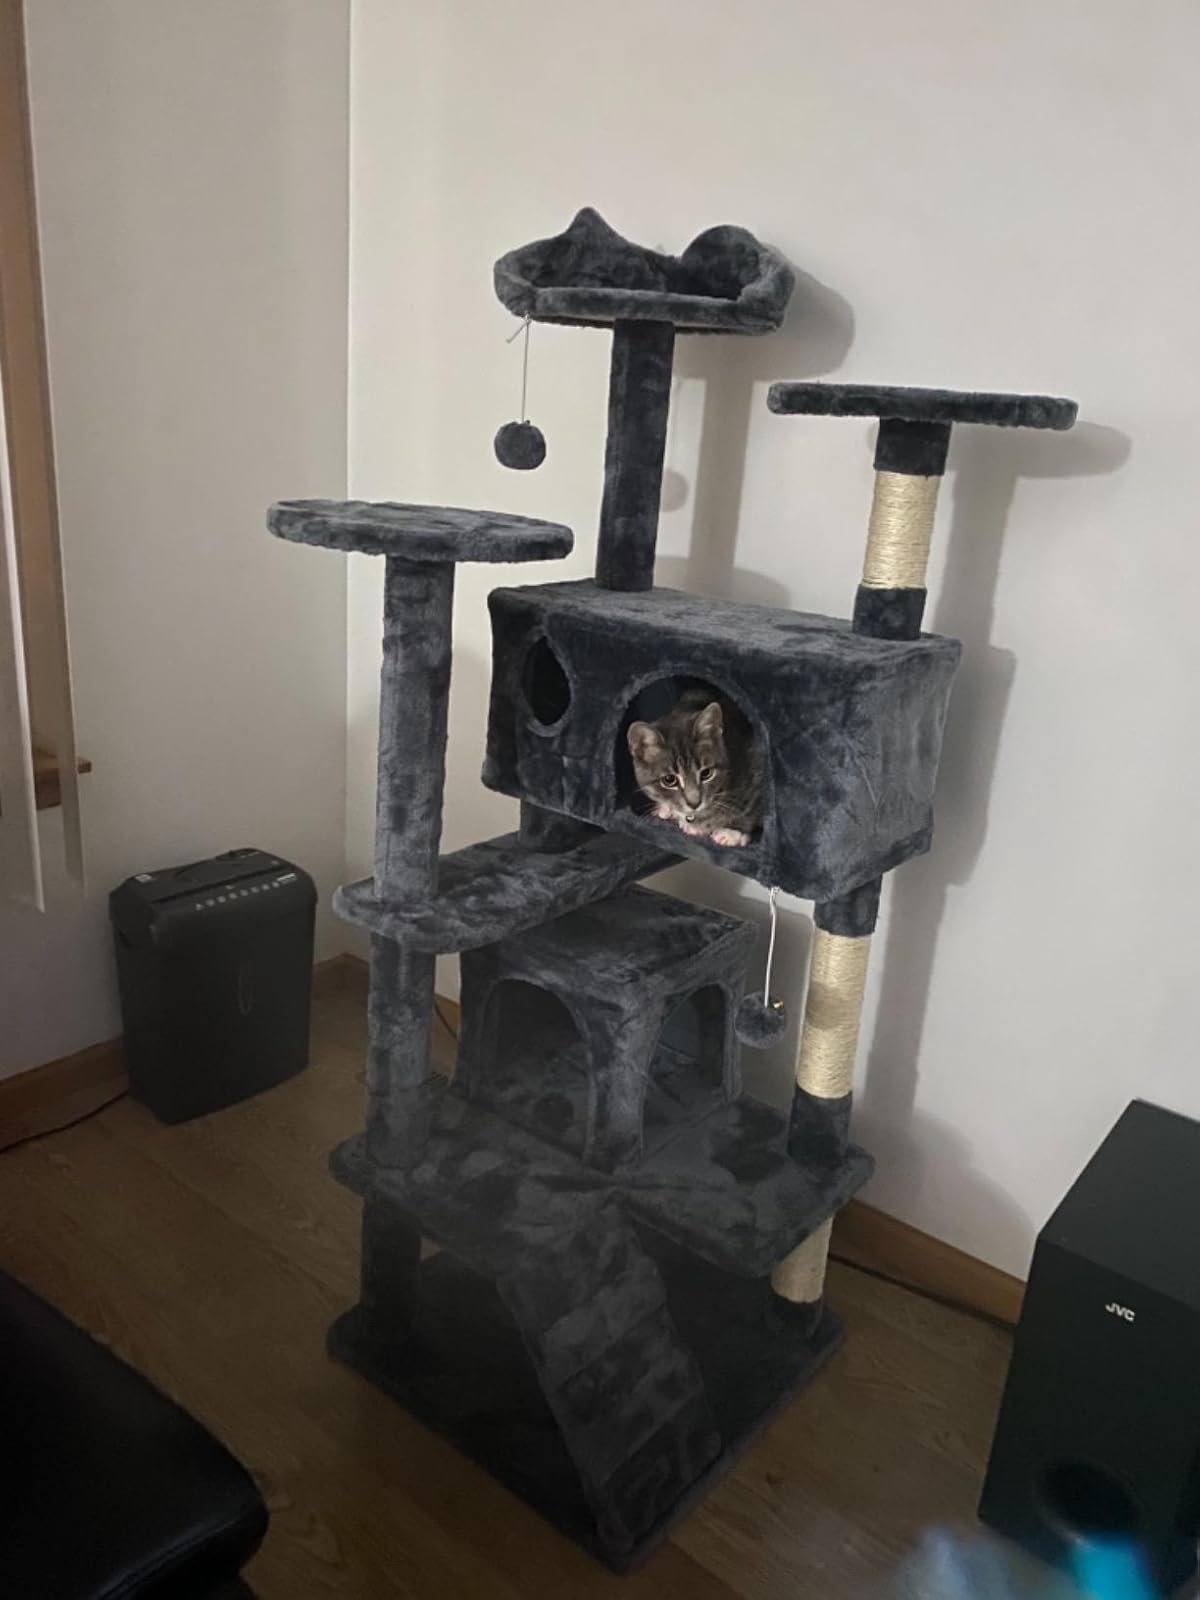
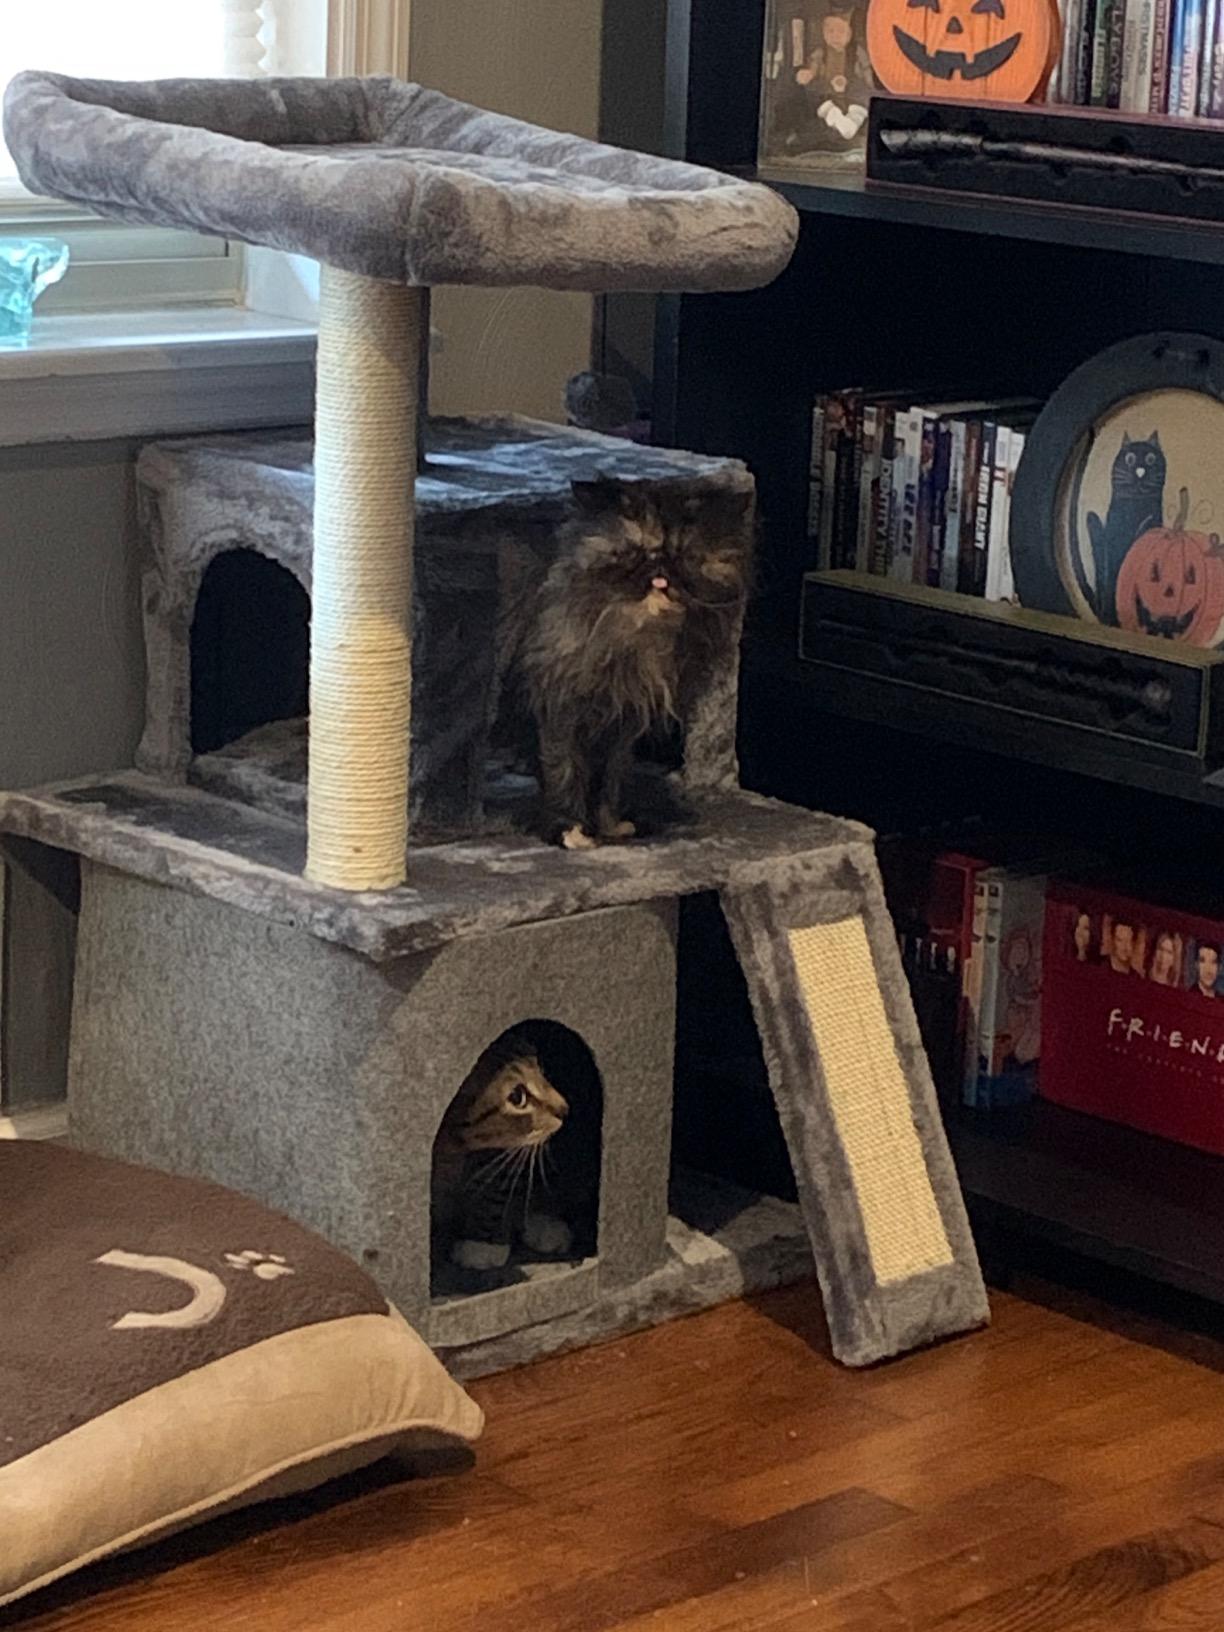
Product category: items_cat tree
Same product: no